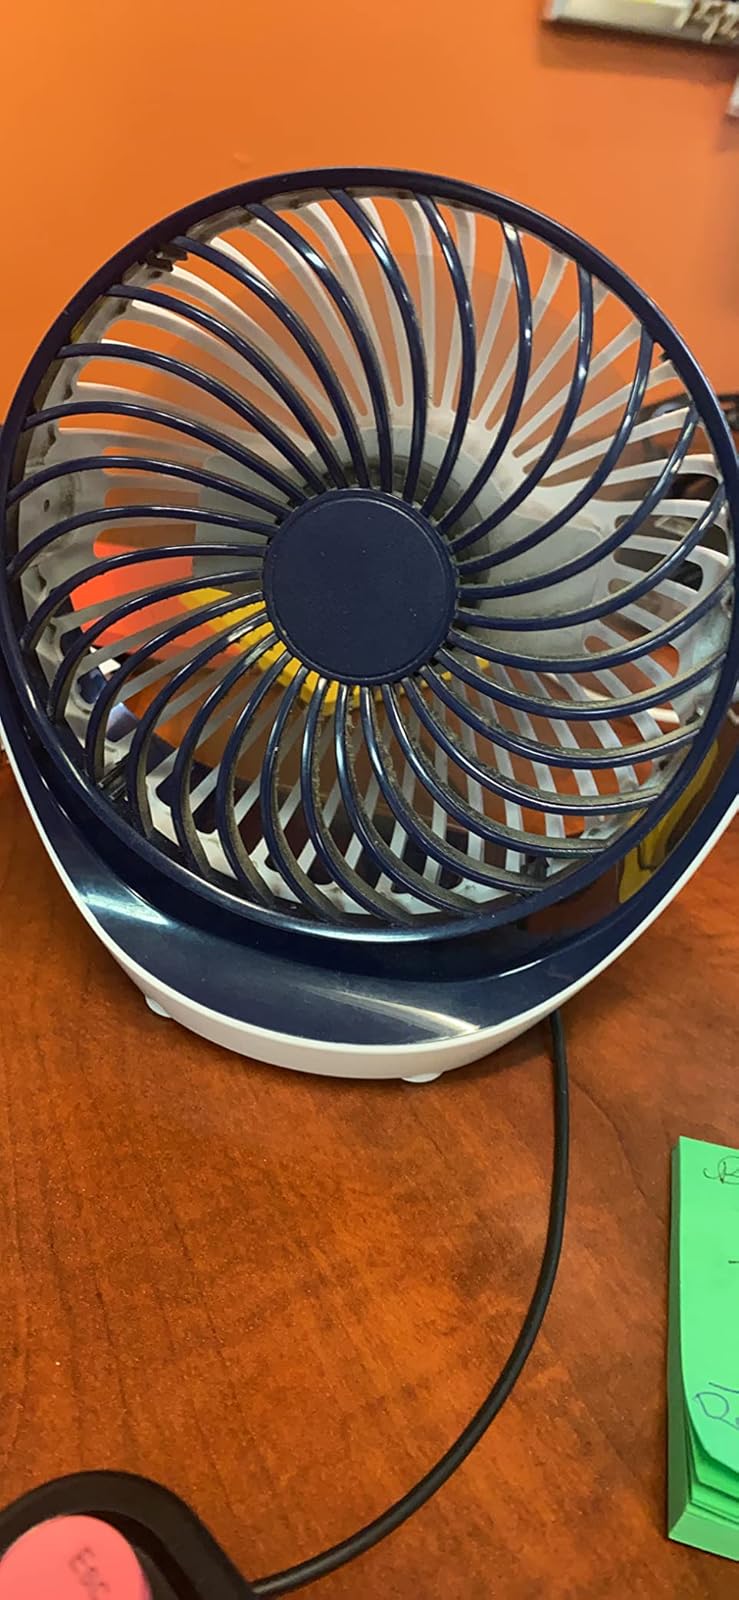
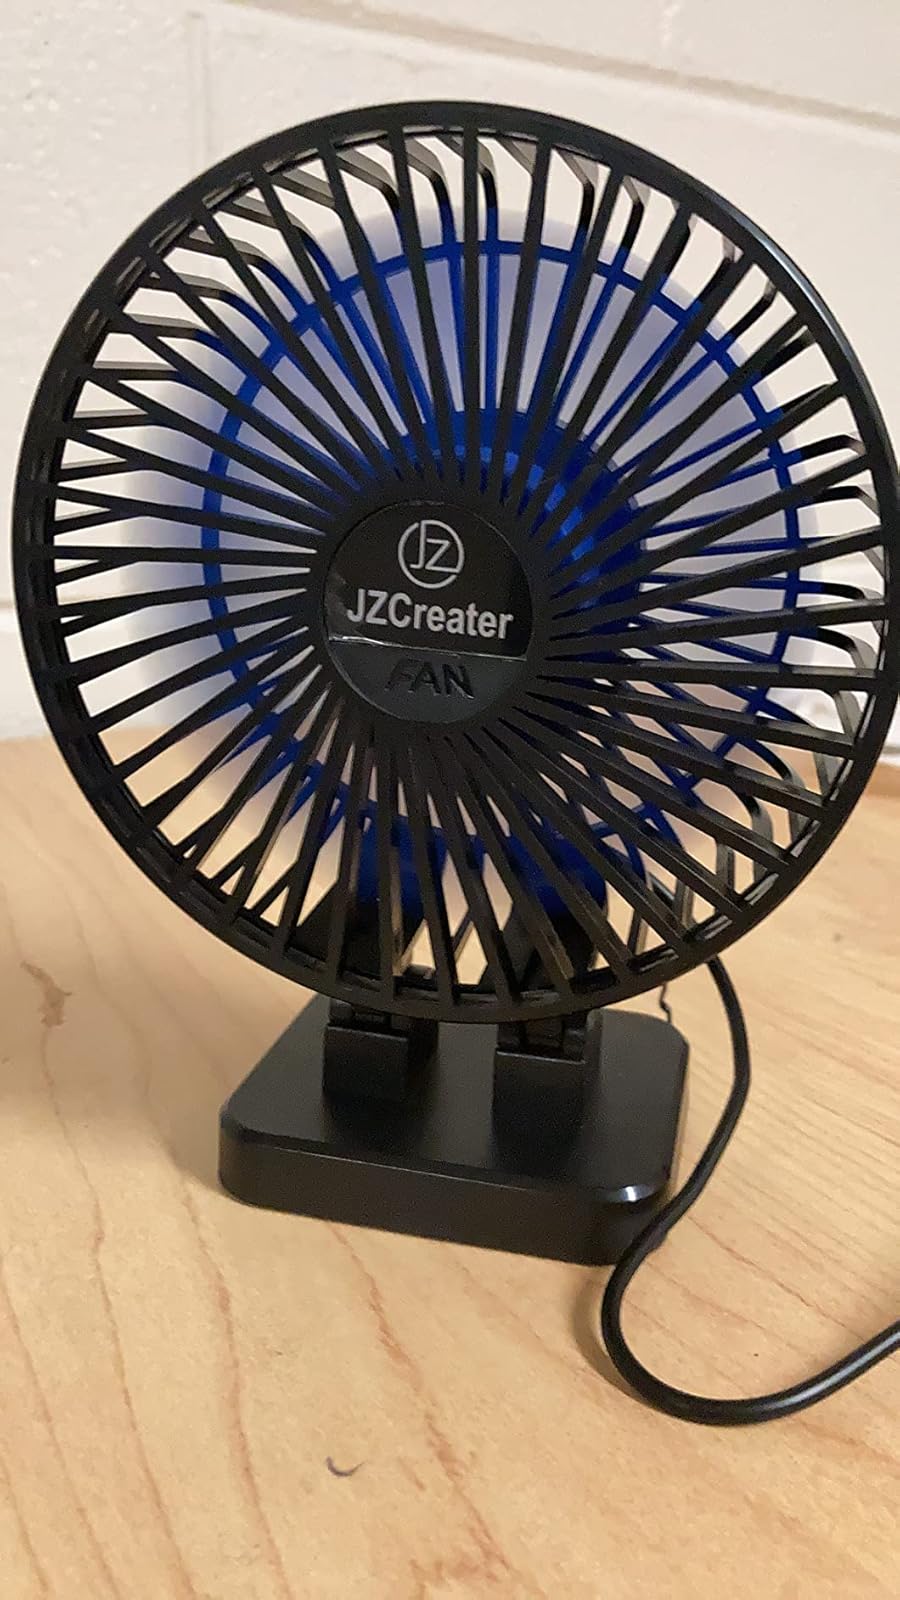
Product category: fan
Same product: no